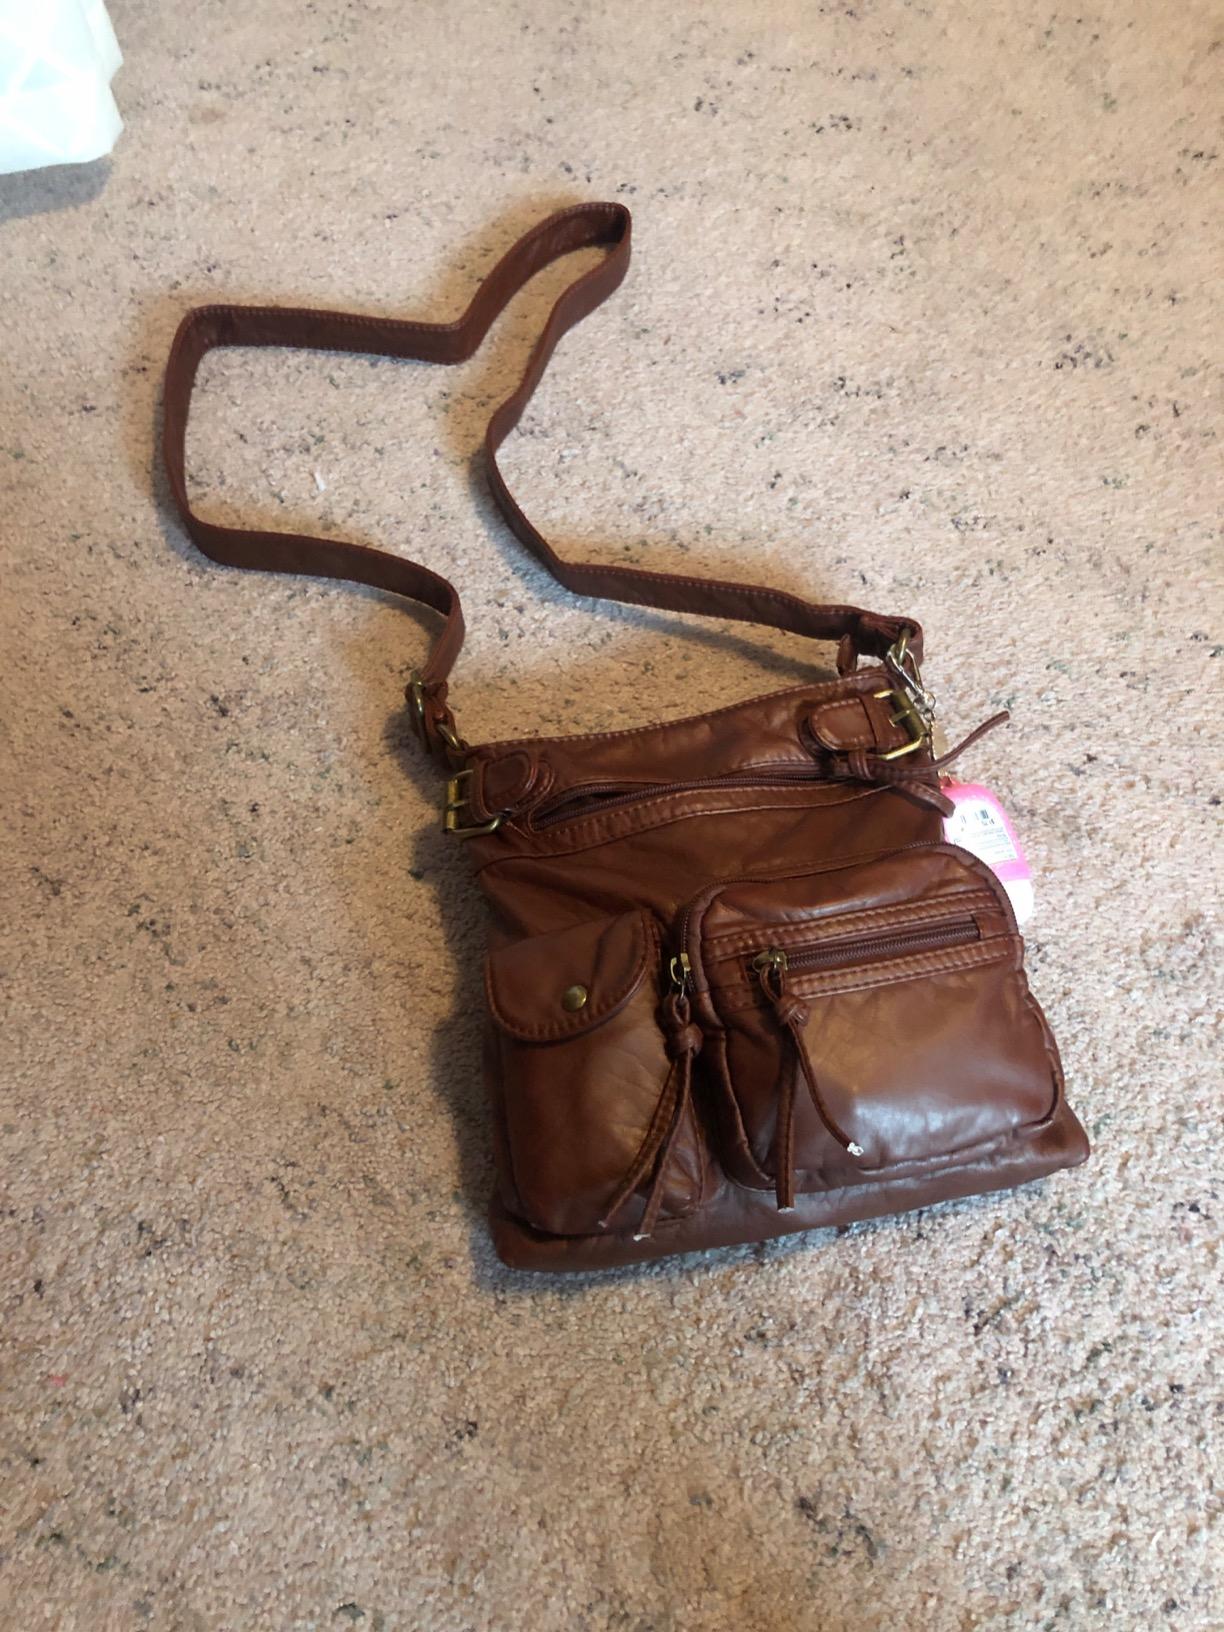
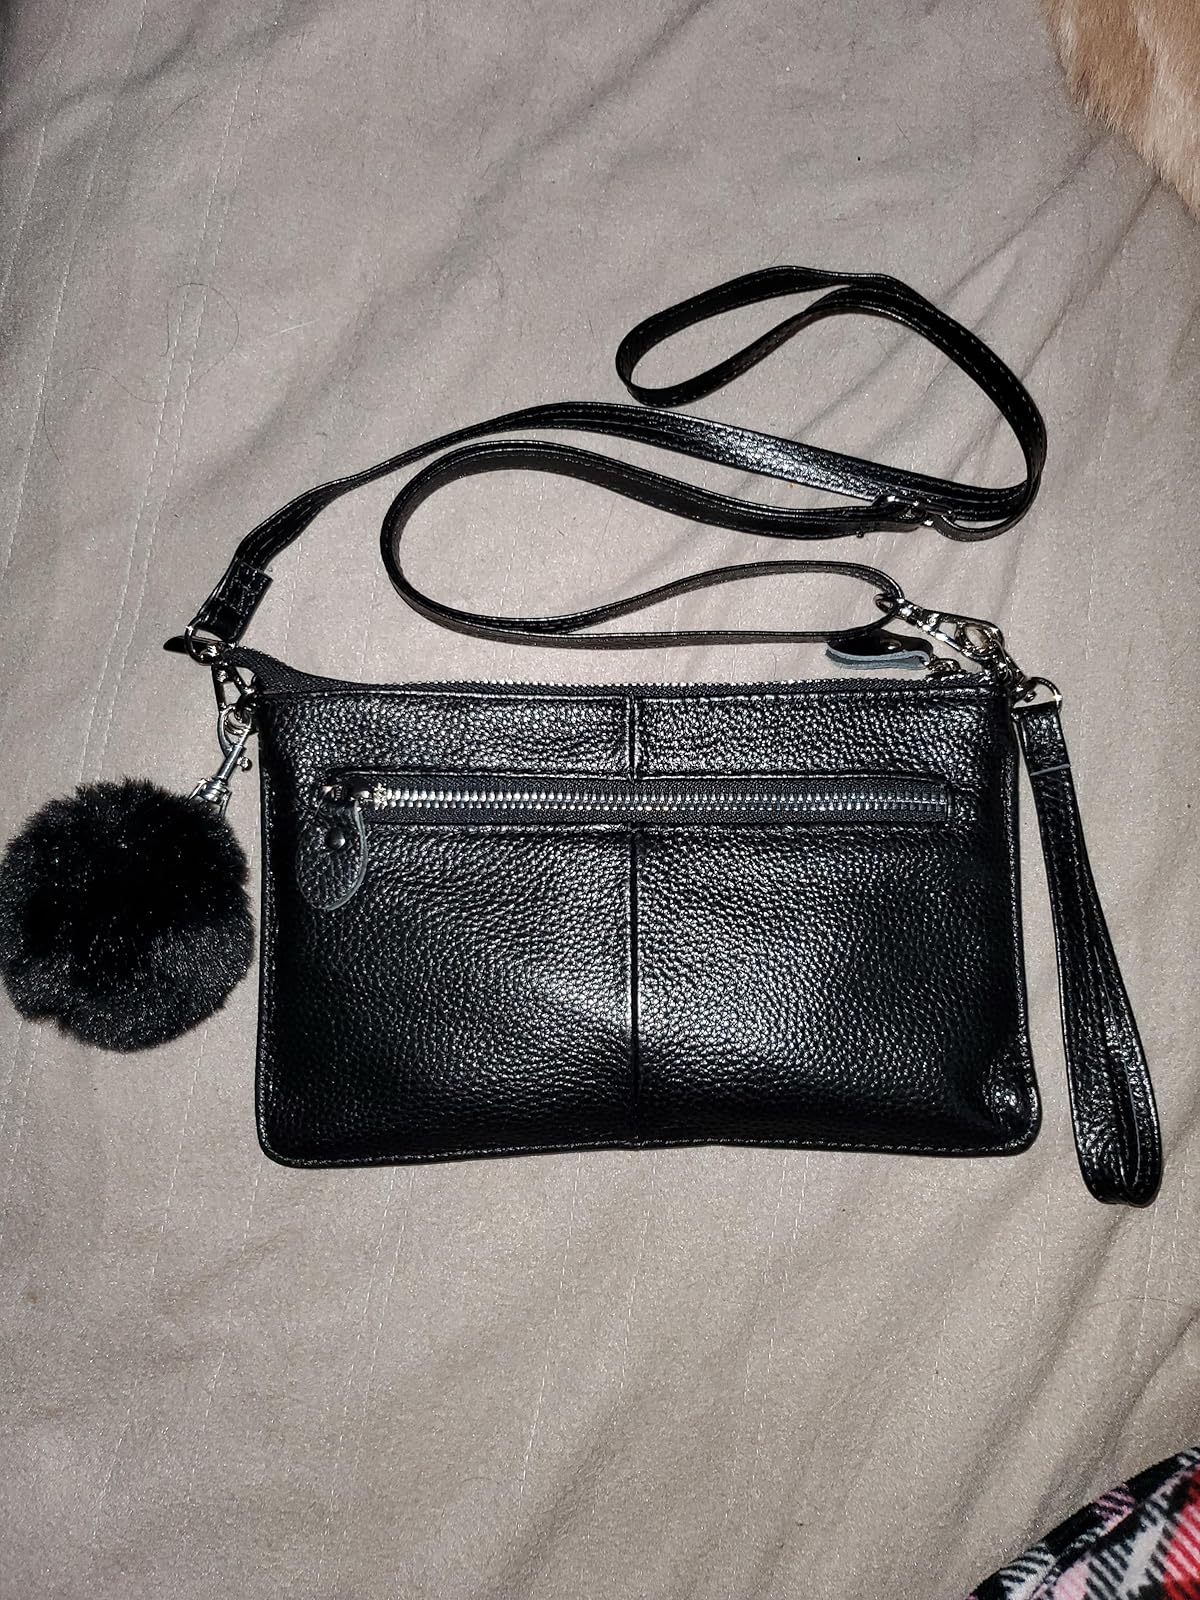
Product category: accessories_handbag
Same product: no